Henry Rudge Hayward

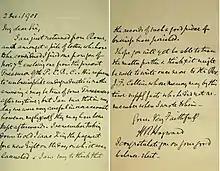
A letter dated 1901 from Hayward to Abingdon School, regarding memories of rowing

After a curacy in Marlow, he held incumbencies in Fawley, Lydiard Millicent from 1864 to 1881 and Cirencester from 1881 to 1898. He was a Residentiary Canon at Gloucester Cathedral from 1898 to March 1912, when he resigned because of ill health. He died in December 1912.